Perciphull Campbell

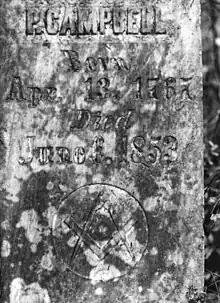
Tombstone of P. Campbell (born Apr 13, 1767, died June 6, 1853) Masonic Symbol

Perciphull Campbell died on June 6, 1853, and was buried in the Campbell Family Cemetery, along with his wife who predeceased him. According to Perciphull's tombstone inscription, he was a Mason. He was a Baptist and worshipped at the Grassy Knob Baptist Church (established in 1794), which was the only church in the area before 1800. Zion Baptist Church, near Union Grove, was established on June 4, 1825. His descendants have and continue to worship at both churches.